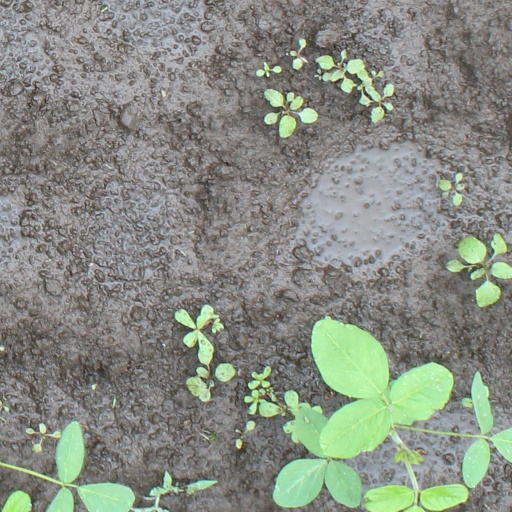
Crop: soybean